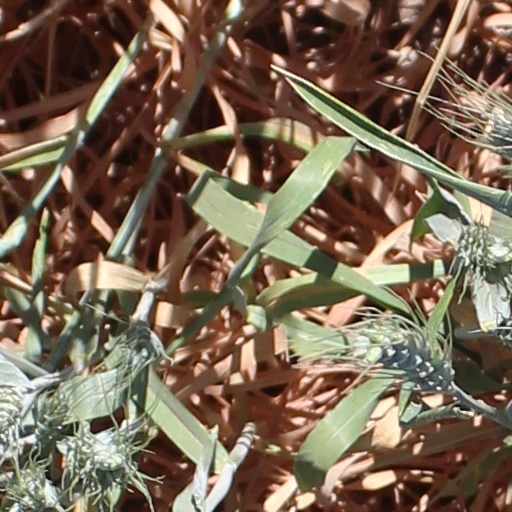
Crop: wheat